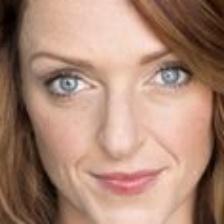
Label: faces